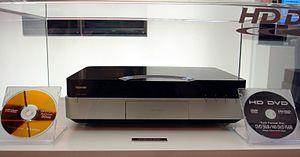
Un lecteur de DVD est un lecteur de disque optique utilisé pour exploiter les données numériques stockées sur des DVD et/ou disque Blu-Ray. L'arrivée du DVD Vidéo a donc révolutionné ce petit monde, qui est apparu en 1997 aux États-Unis en 1998 en Europe notamment en France. Le disque Blu-Ray est apparu pour la 1ère fois quant à lui en 2006.